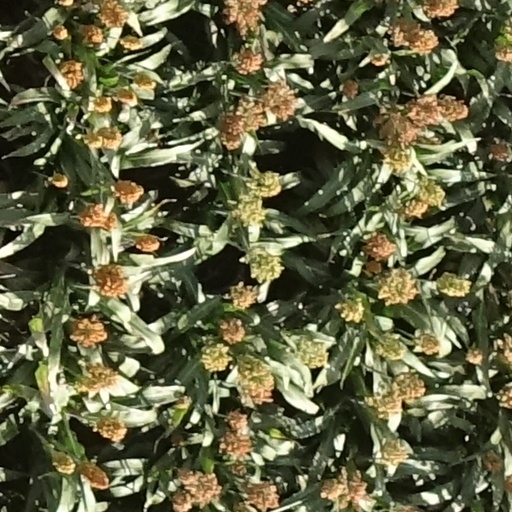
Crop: sorghum